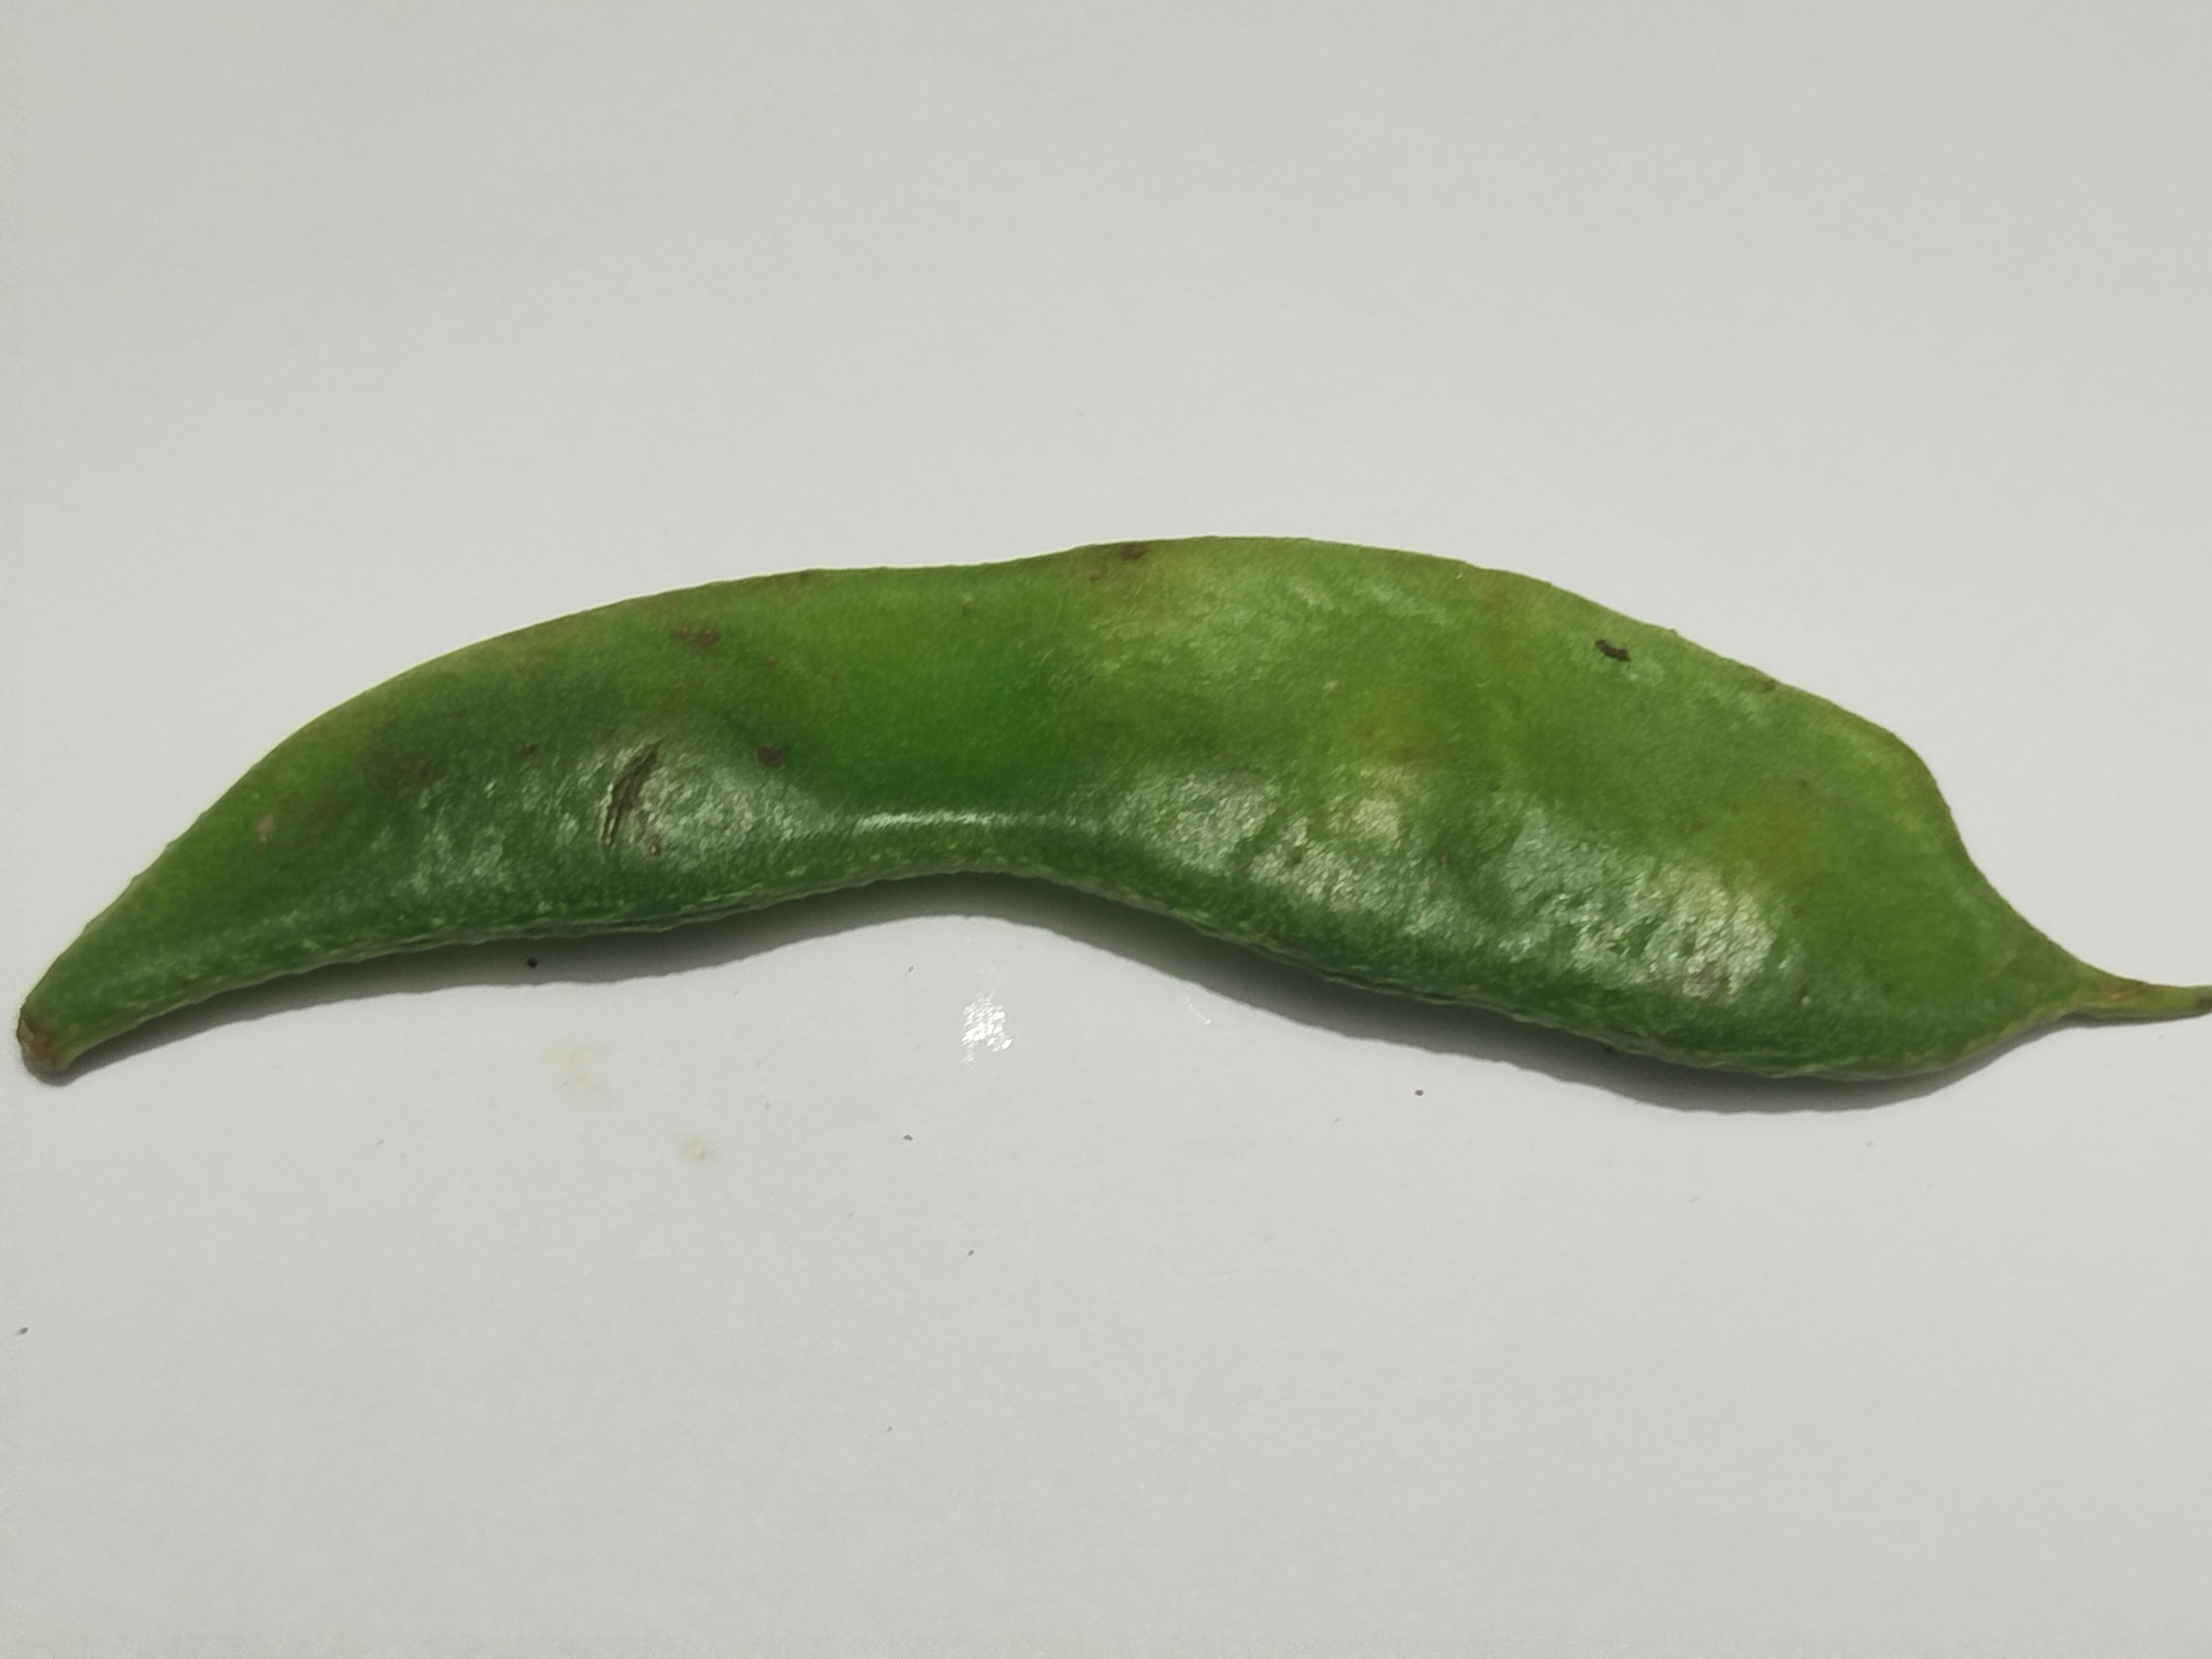
Label: Bean